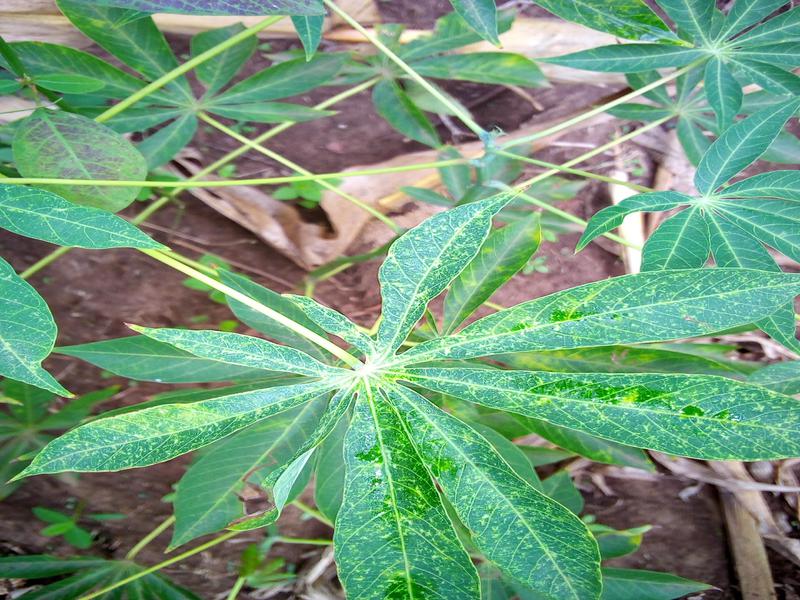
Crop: cassava
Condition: brown_streak_disease